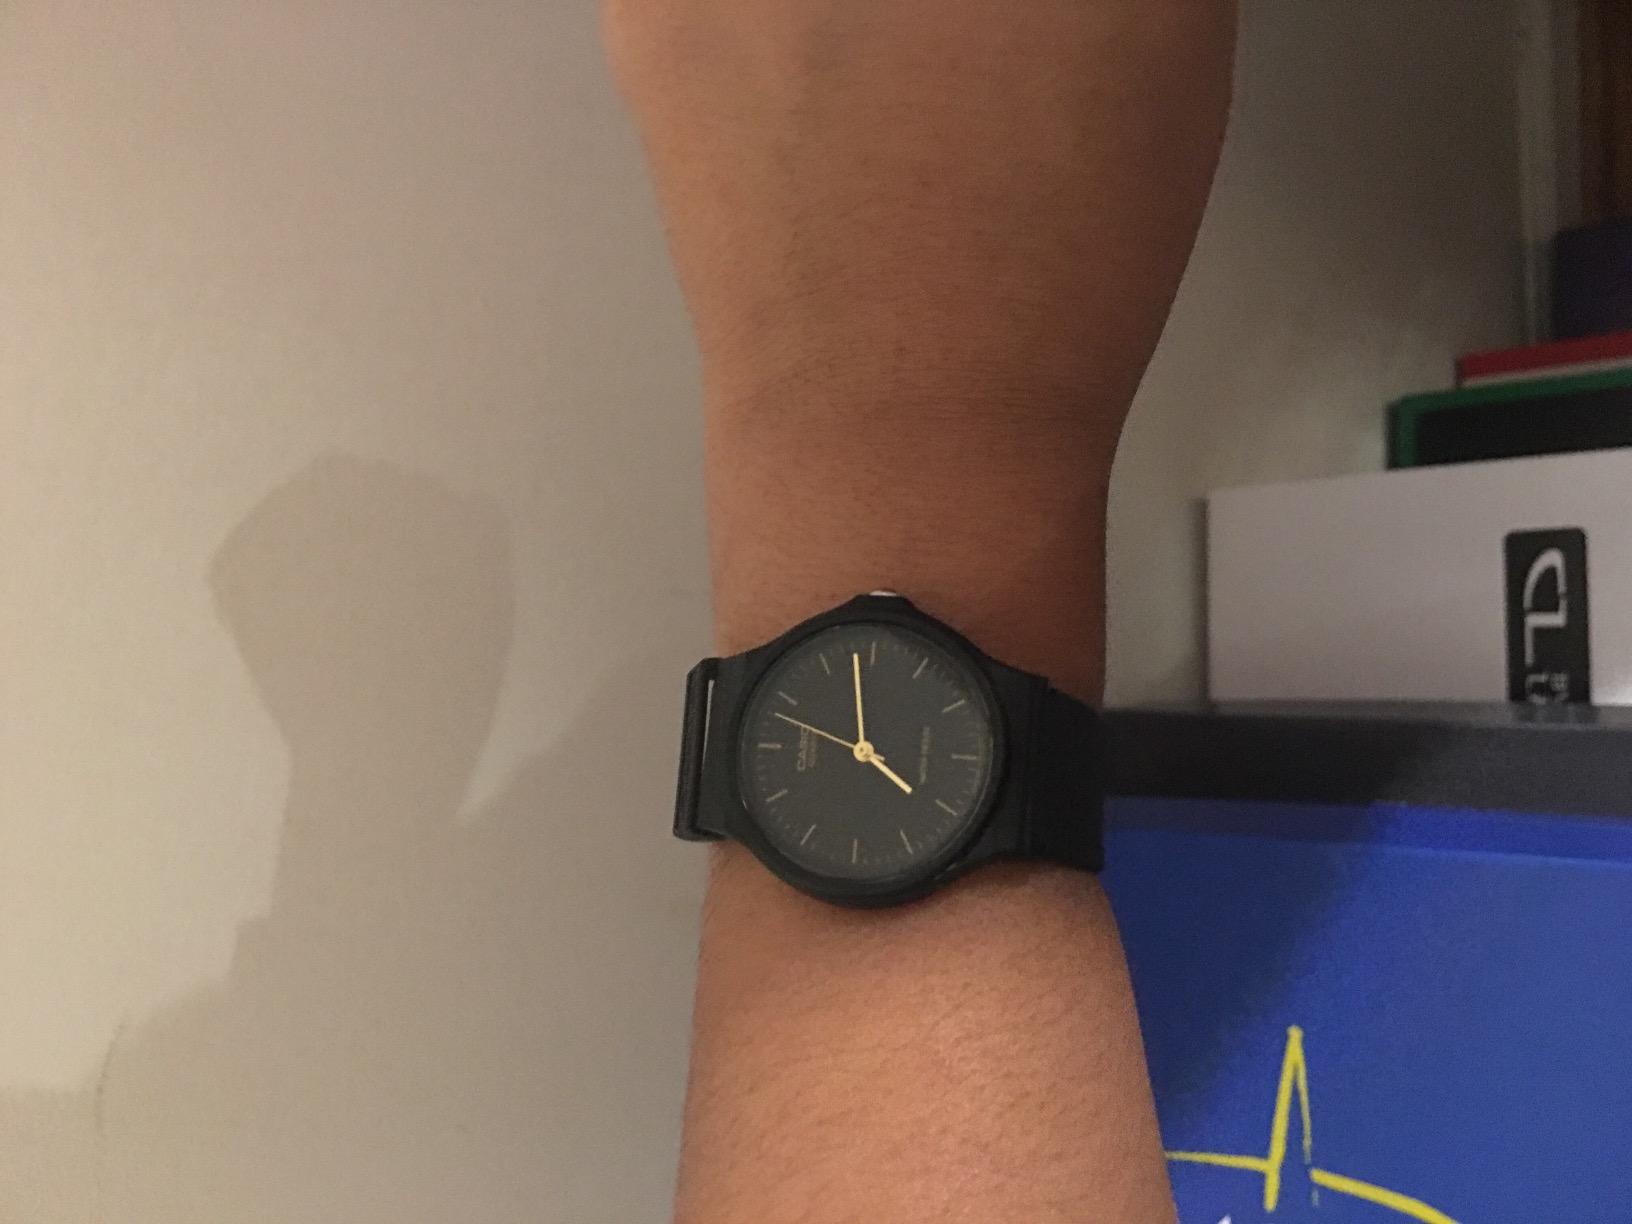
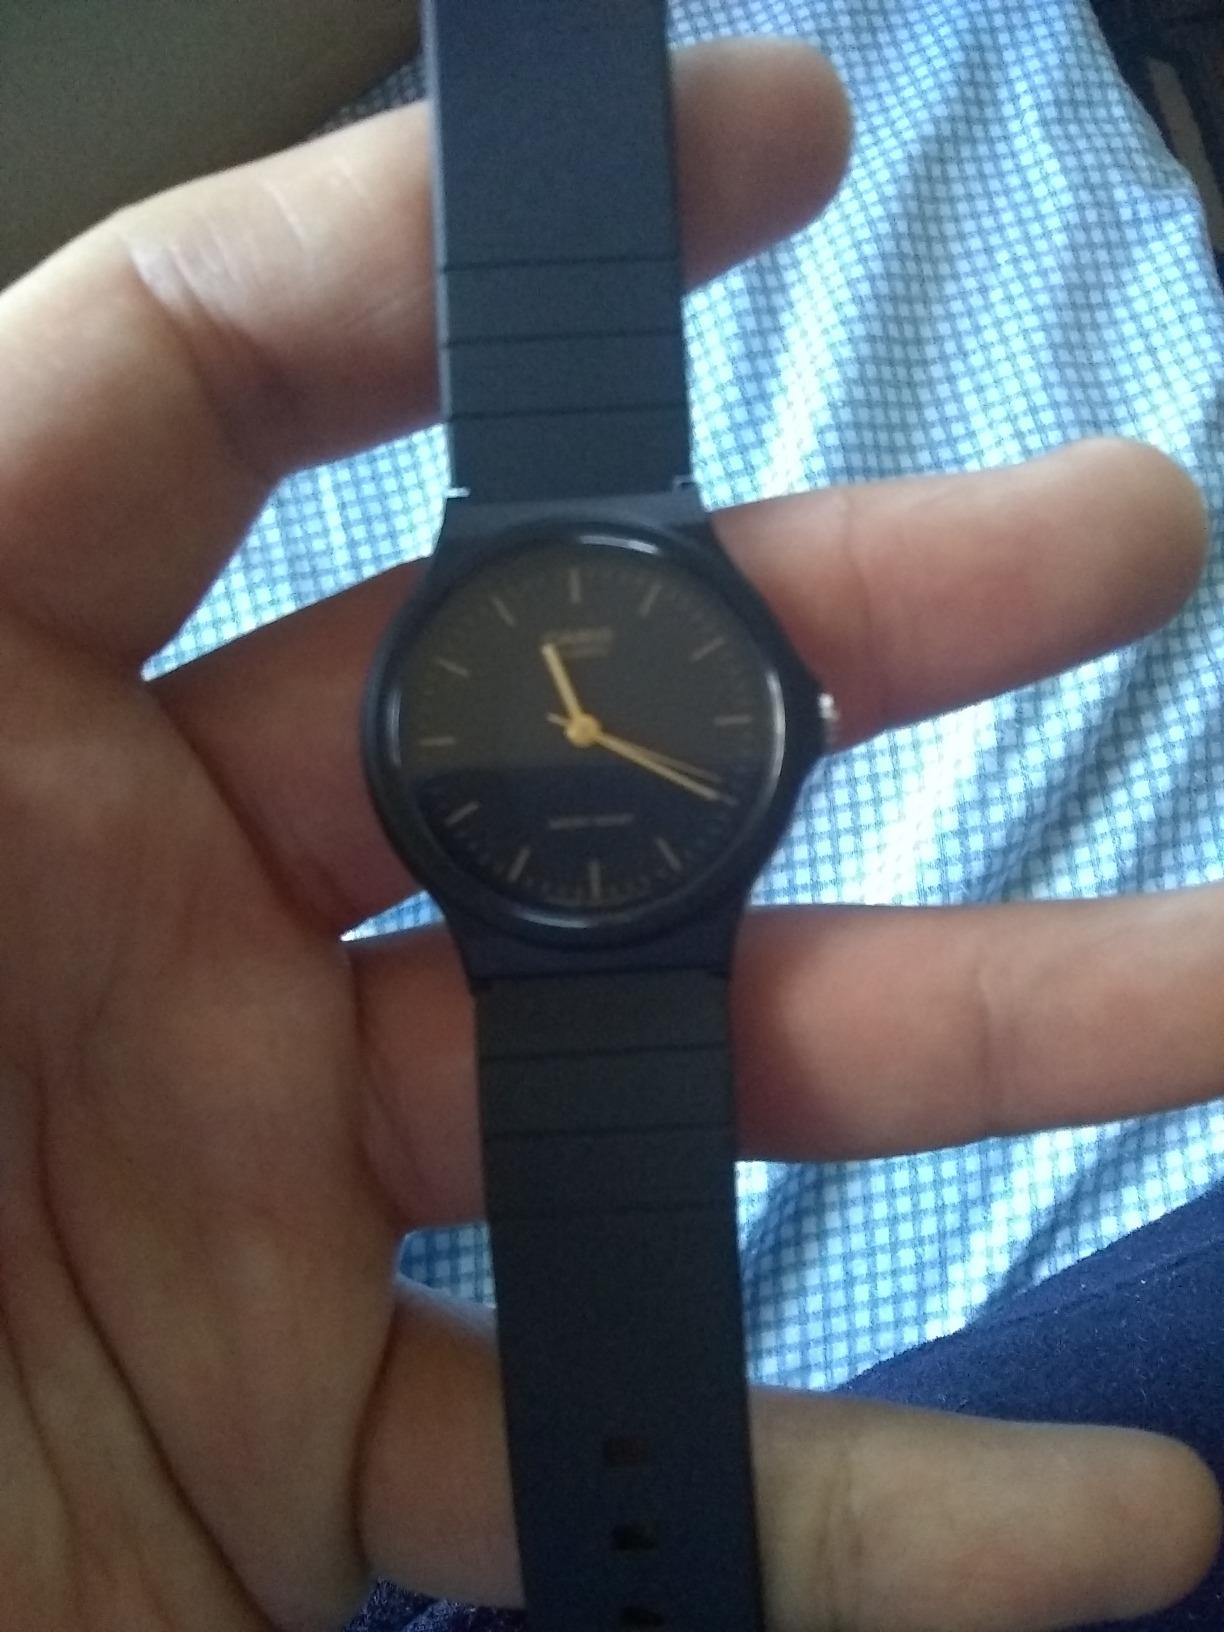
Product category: accessories_watch
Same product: yes